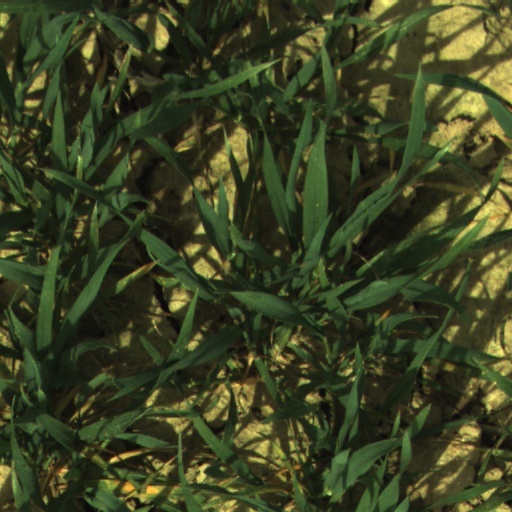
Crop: wheat